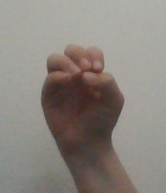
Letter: ha